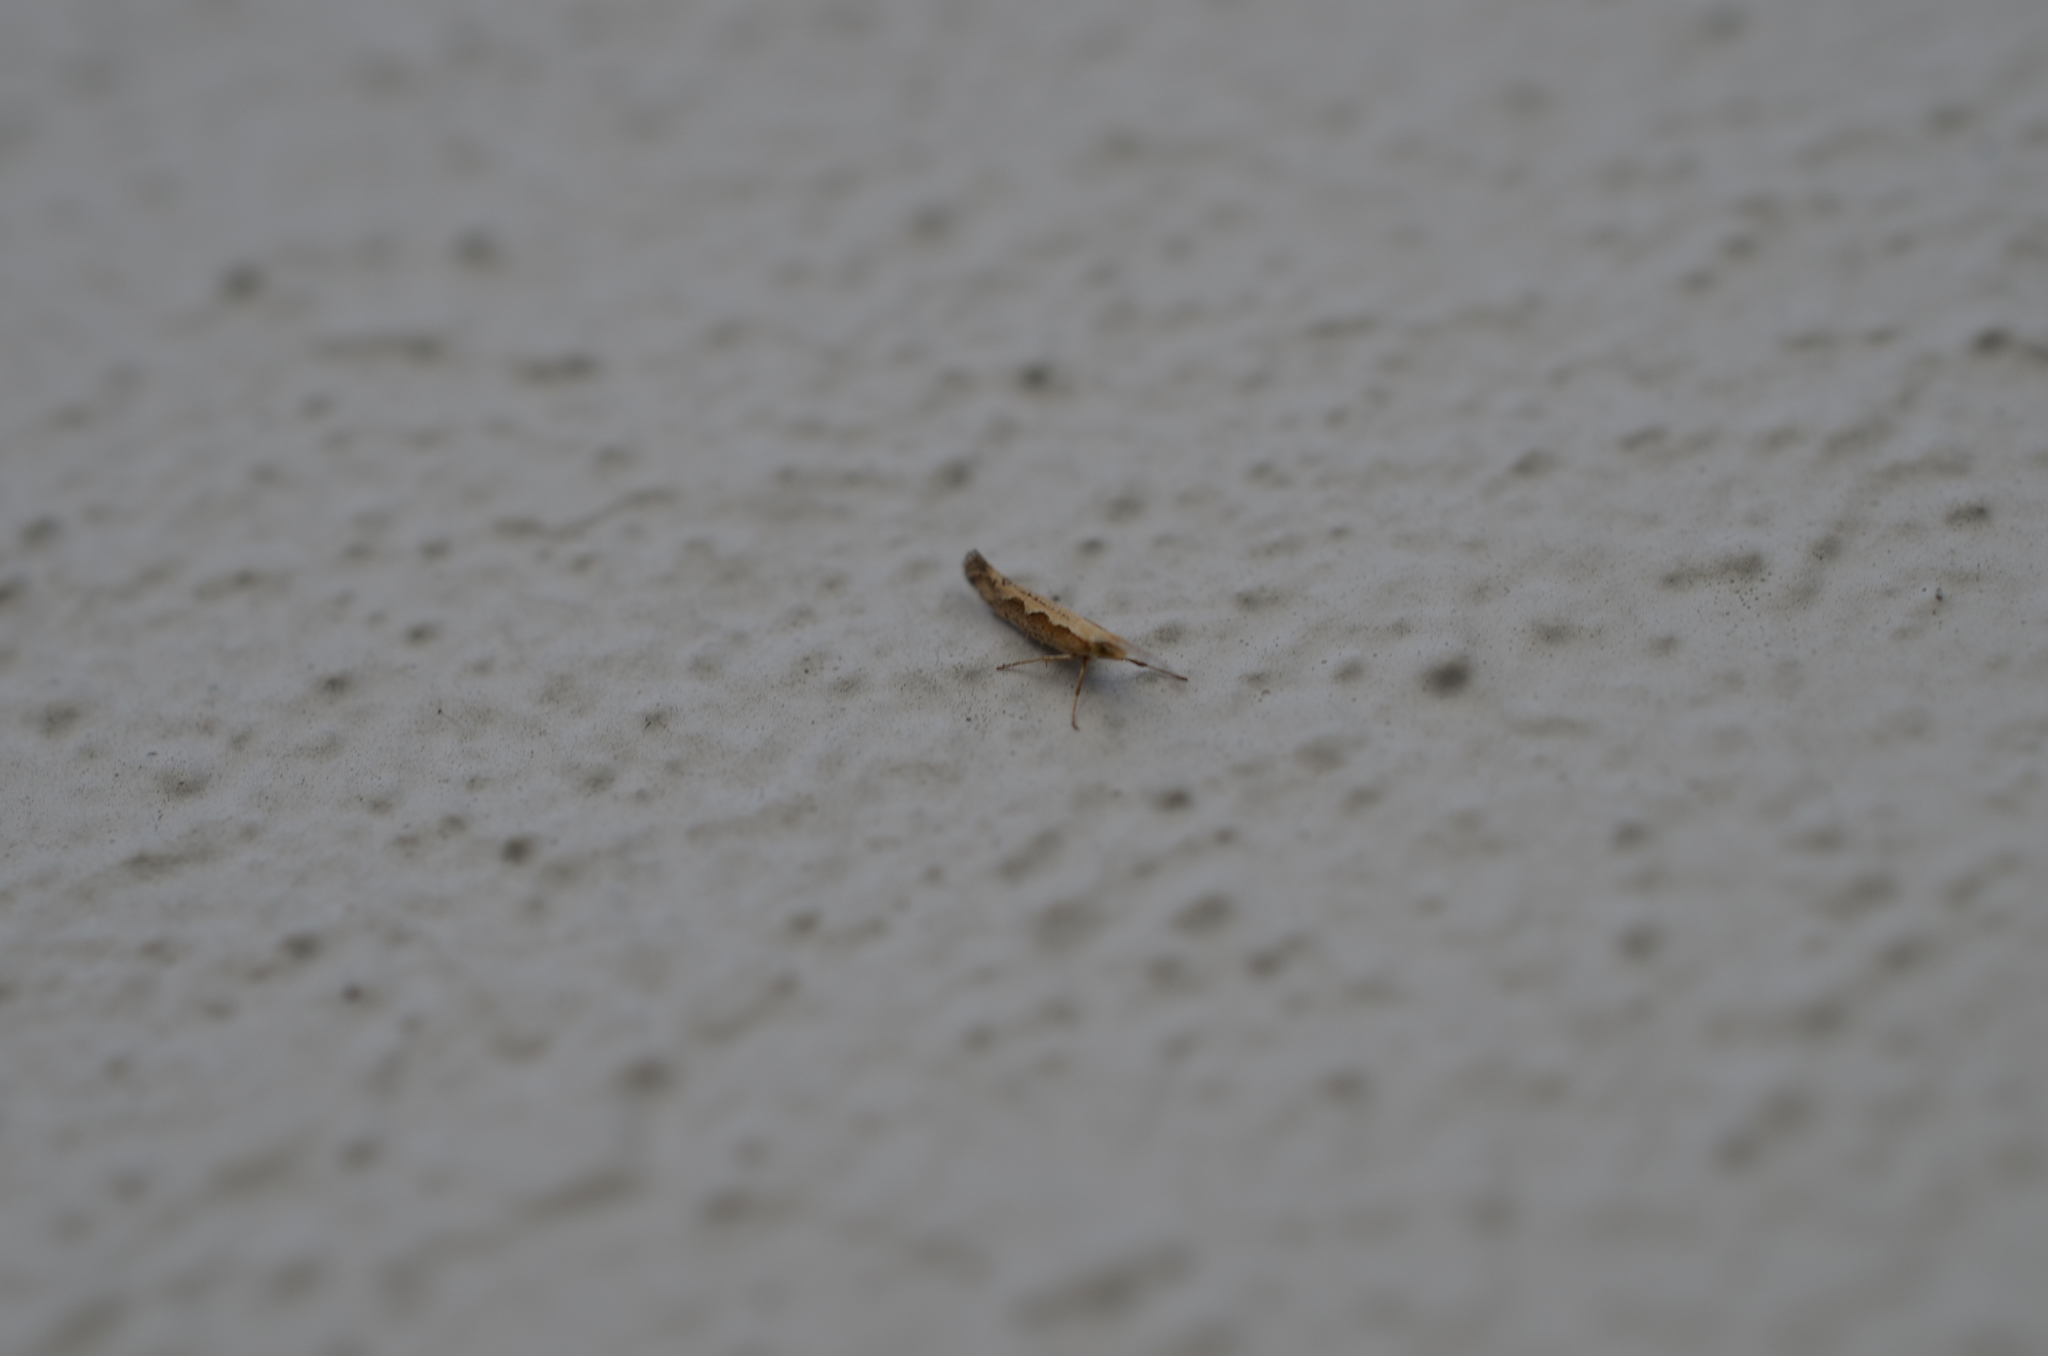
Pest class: diamondback_moth